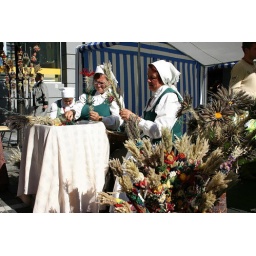
Three ladies in national costume arrange dried flowers on a market stall on Gedimino Avenue, the main shopping street in Vilnius.